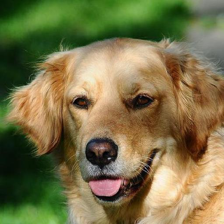
Label: animals